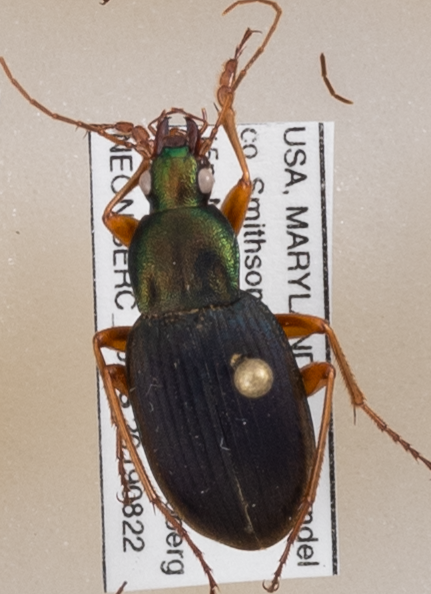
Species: Chlaenius aestivus
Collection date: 2019-08-22 04:00:00
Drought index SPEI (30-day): -0.786
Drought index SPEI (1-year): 1.106
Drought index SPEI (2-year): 1.69